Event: Ecuador Earthquake
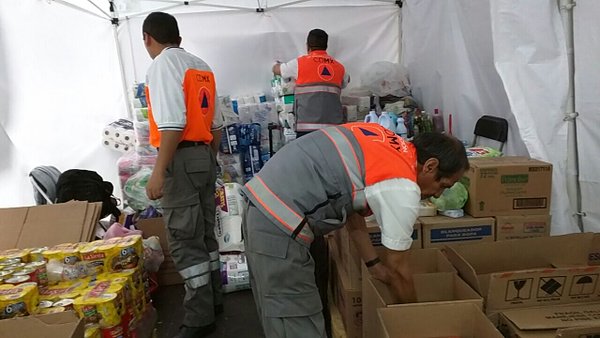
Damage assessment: no_damage